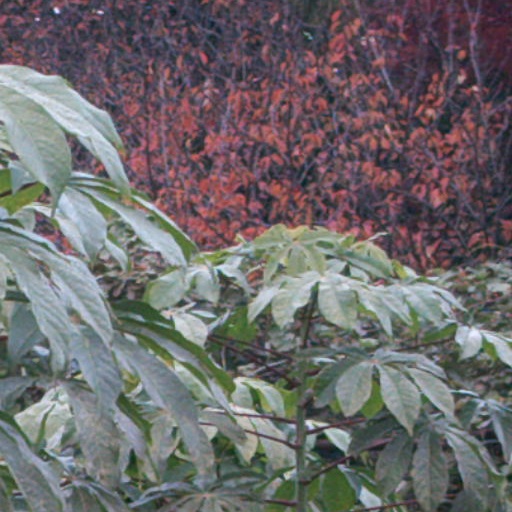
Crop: cassava